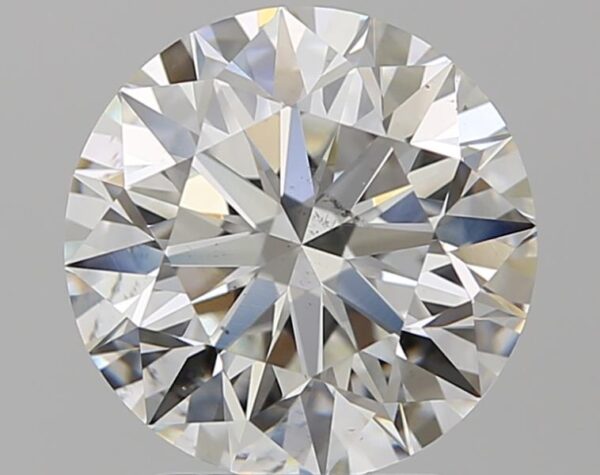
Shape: round
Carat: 2.5
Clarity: VS2
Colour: G
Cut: EX
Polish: EX
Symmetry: EX
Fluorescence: N
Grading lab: GIA
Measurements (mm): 8.65 x 8.69 x 5.42